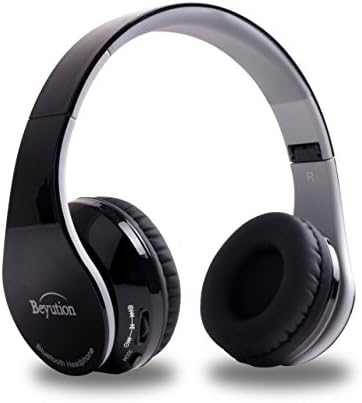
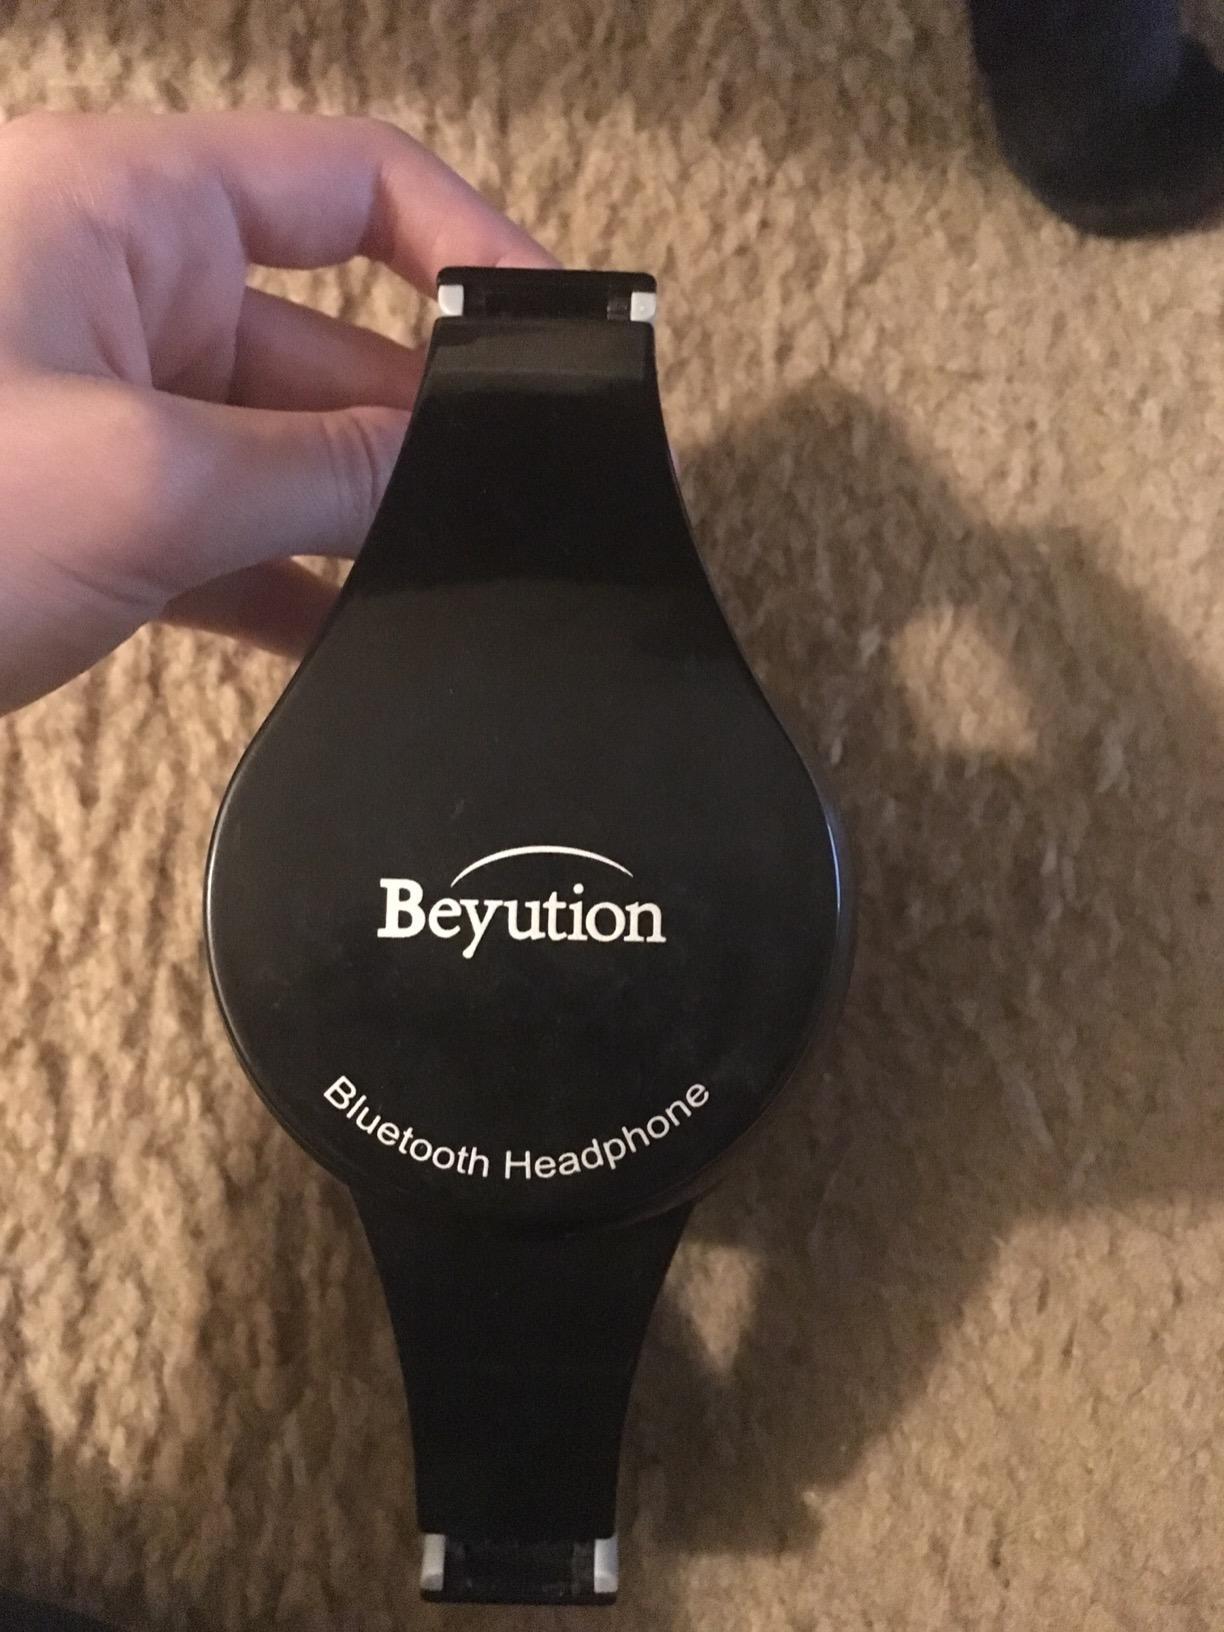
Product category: headphones
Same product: yes